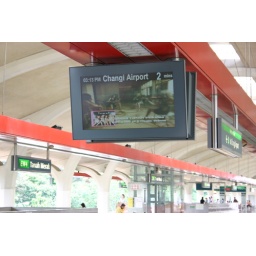
sign in singapore train station